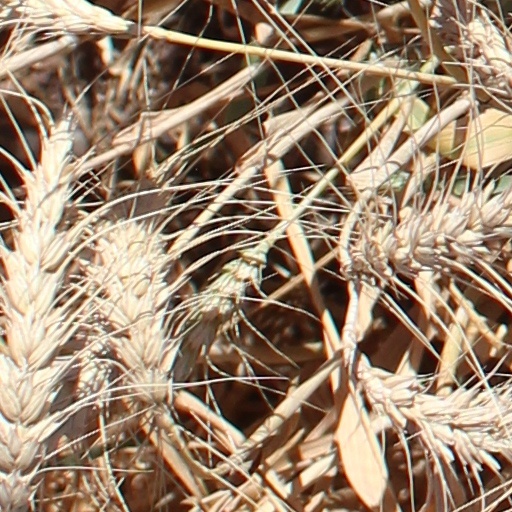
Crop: wheat